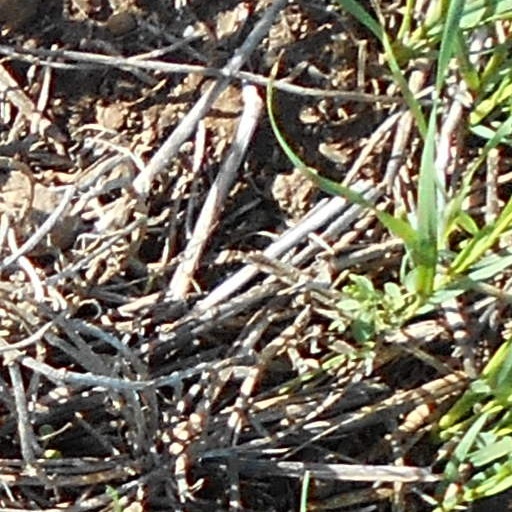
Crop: wheat